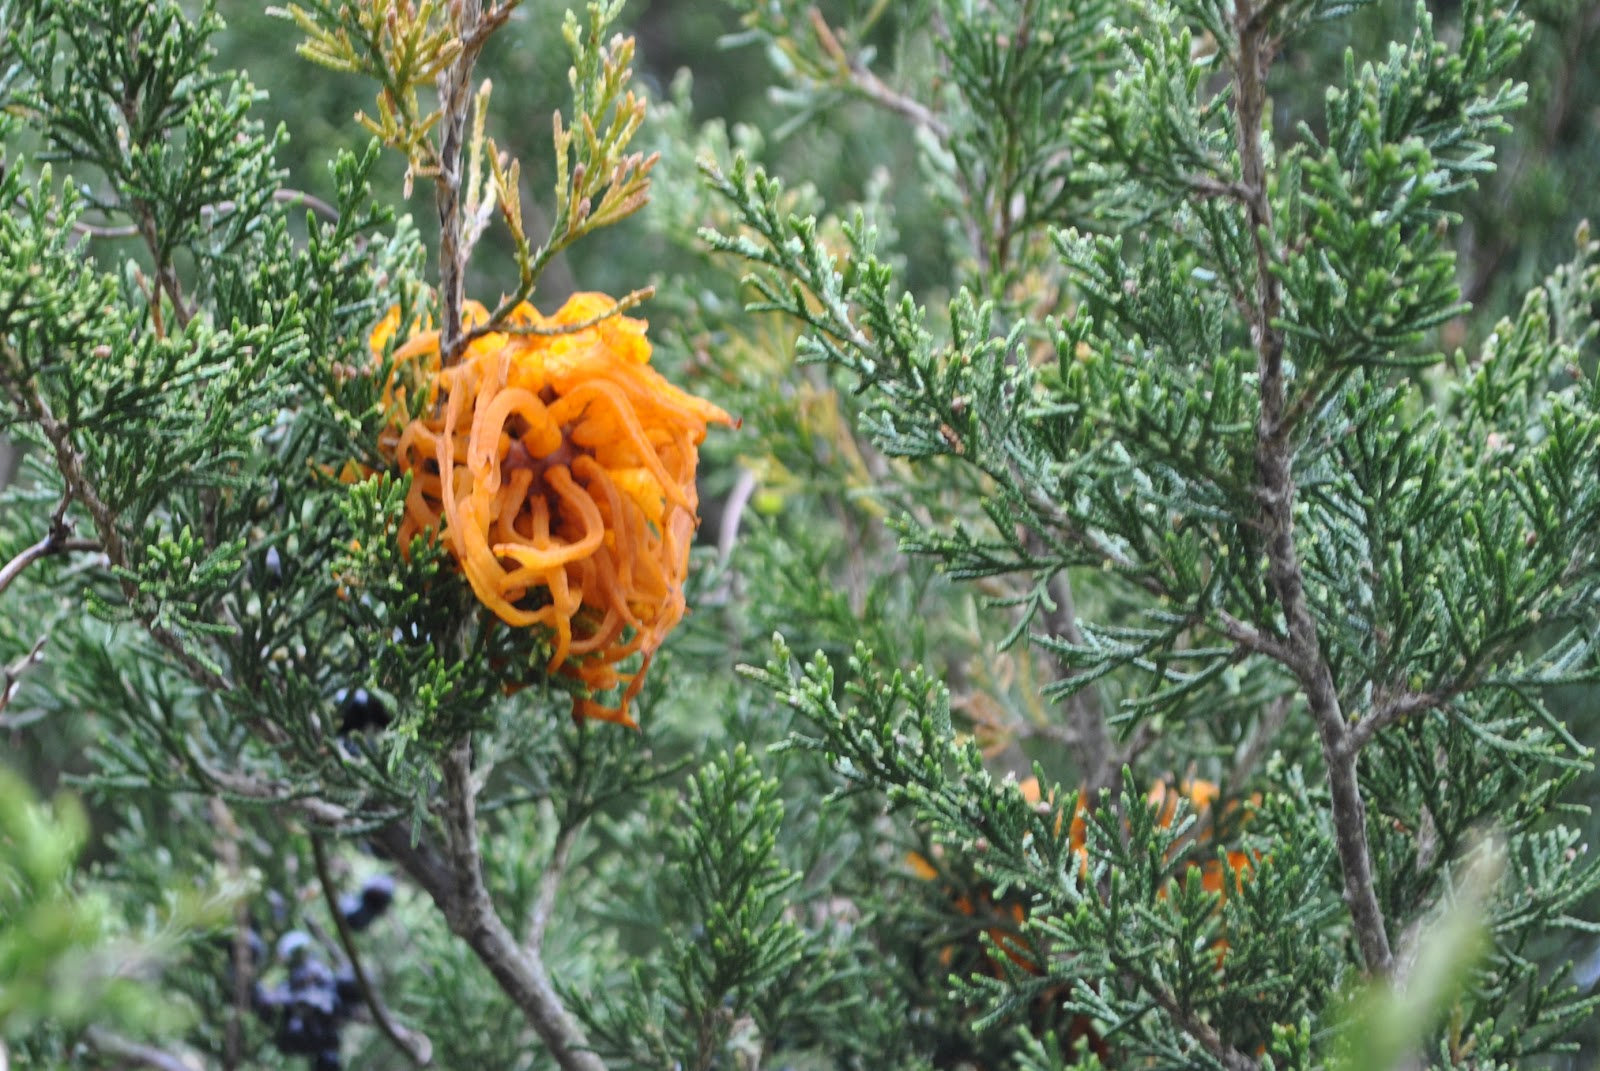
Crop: apple
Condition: rust